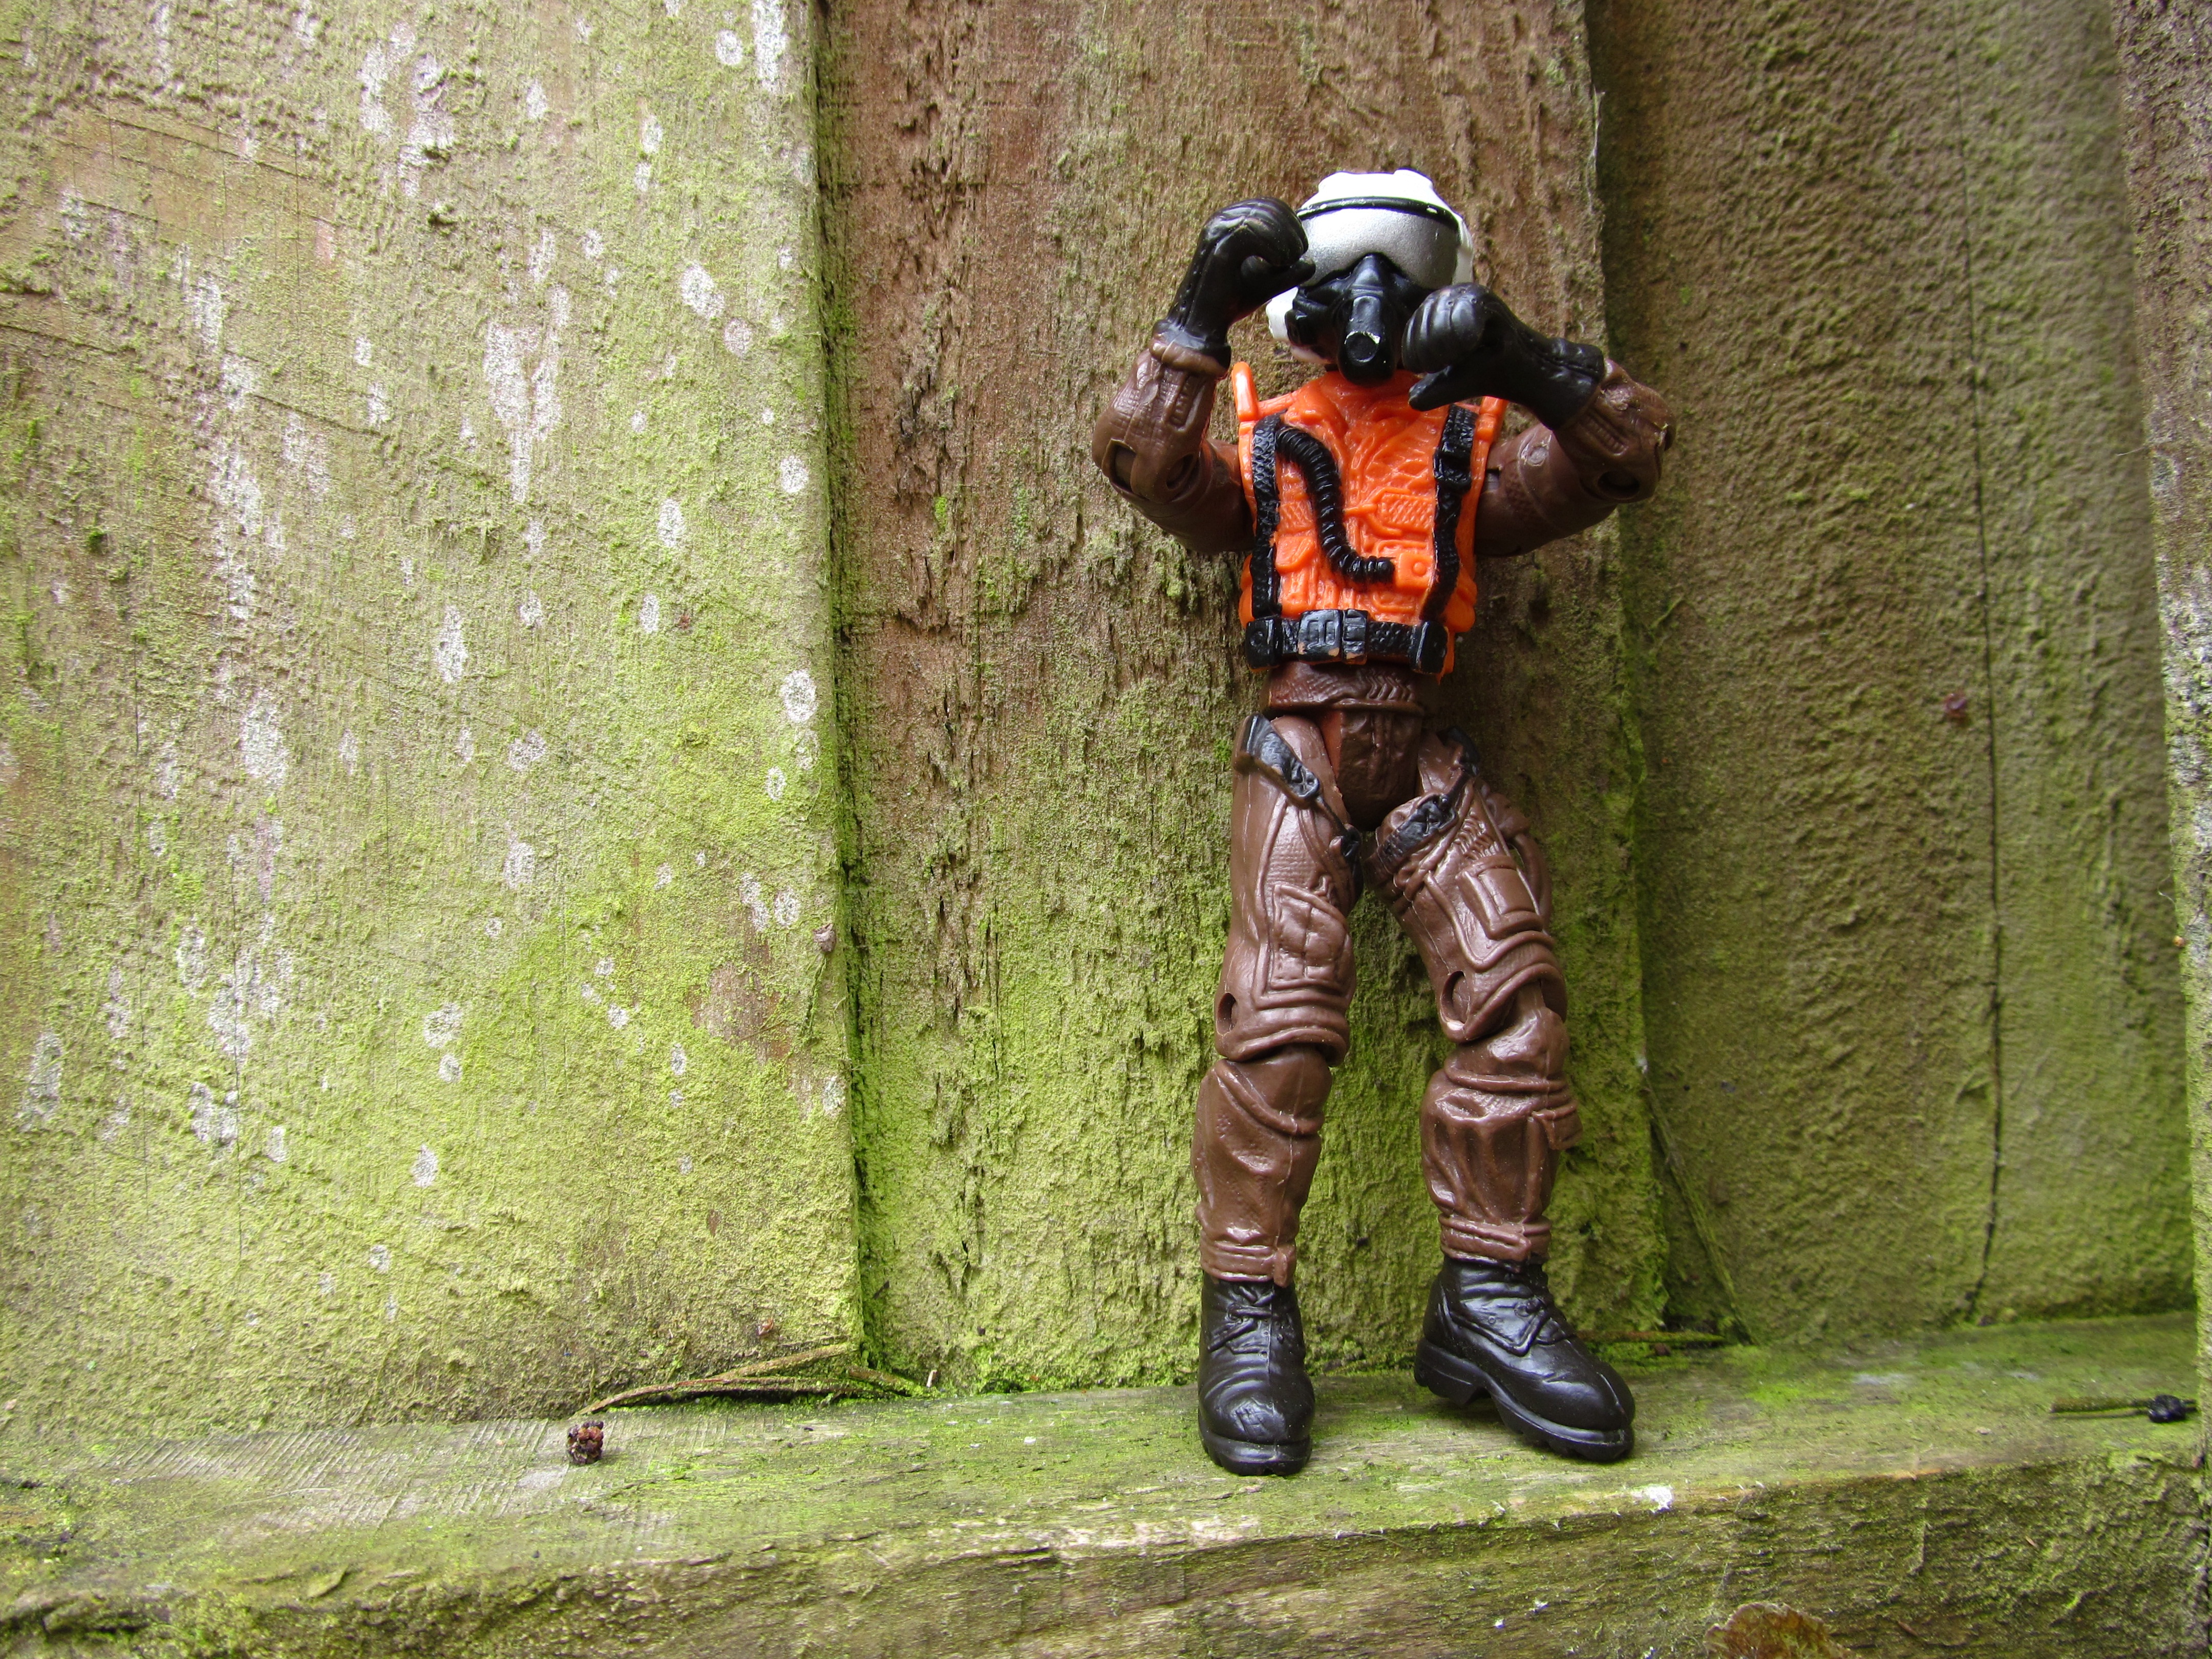
plastic, boy, recreation, model, small, action, child, toy, doll, children, shooting, figure, sports, games, cartoon, outdoor recreation, shooting sport